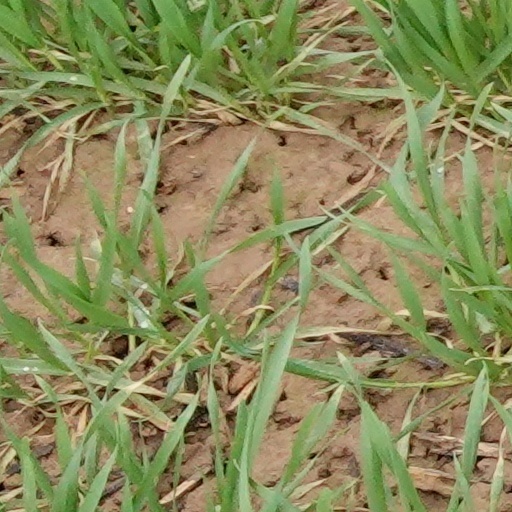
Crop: wheat